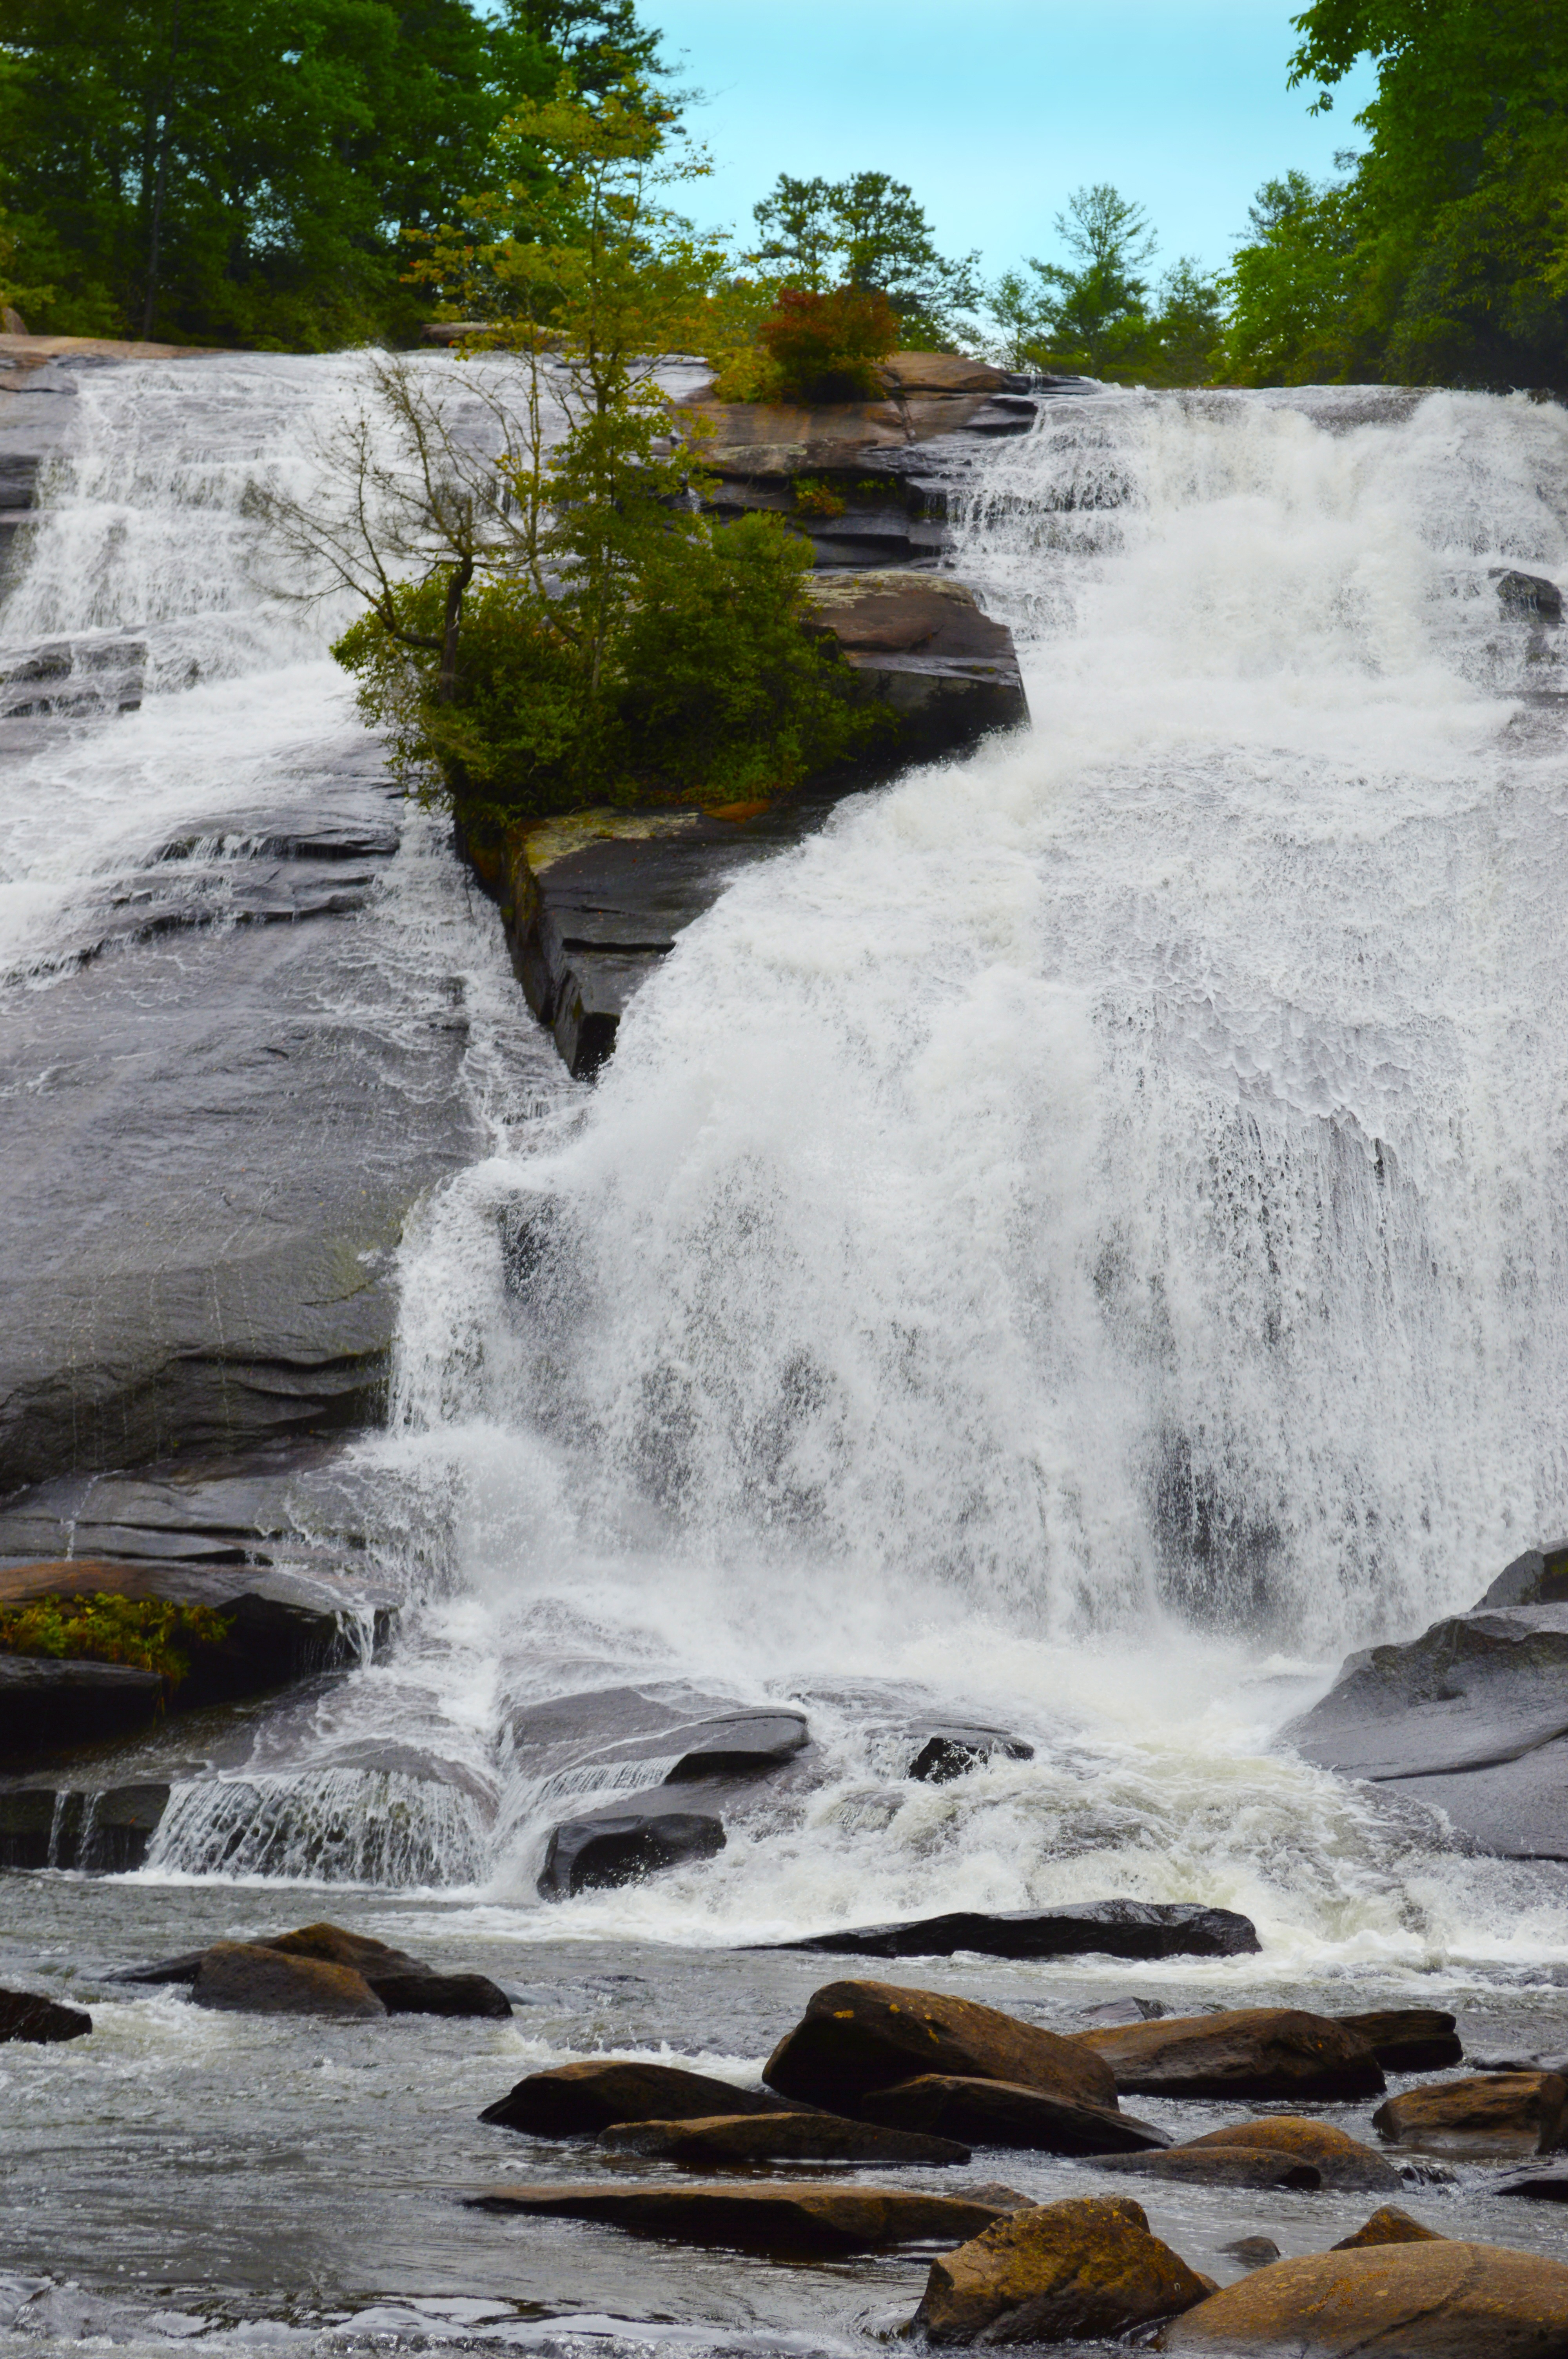
water, rock, waterfall, river, summer, stream, flowing, rapid, body of water, mountains, falls, waterfalls, wasserfall, water feature, watercourse, north carolina, appalachian, dupont forest